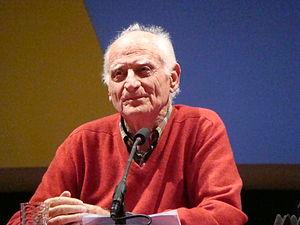
Michel Serres à l'Espace des sciences, 15 février 2011
« Jamais sans doute dans l’histoire […] le thème du progrès n’a à ce point interrogé l’humanité dans son ensemble et l’humanité propre à chaque individu. »
Le Centre national du rugby est implanté à Linas et Marcoussis dans l'Essonne au lieu-dit Bellejame depuis 2002, d'où la double appellation Centre national de rugby de Linas-Marcoussis ou Centre national de rugby de Bellejame.
Le passéisme est une attitude empreinte de nostalgie du passé, d'attachement aux mœurs et aux valeurs du passé, voire de repli sur celles-ci.
Les Bijoux de la Castafiore est le vingt-et-unième album de la série de bande dessinée Les Aventures de Tintin, créée par Hergé, scénariste et dessinateur belge. L’histoire a été prépubliée dans Le Journal de Tintin du 4 juillet 1961 au 13 septembre 1962, puis publiée en album par les éditions Casterman en 1963.